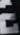
Number: 2